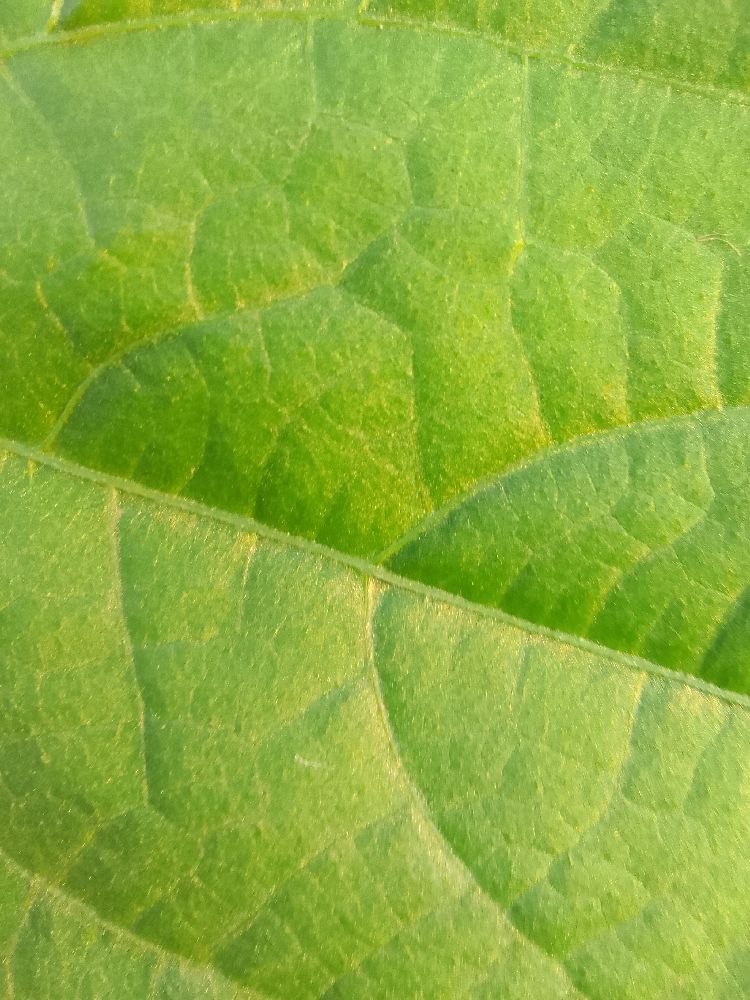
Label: healthy